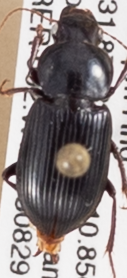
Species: Discoderus robustus
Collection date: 2018-08-29
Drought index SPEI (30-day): -0.25
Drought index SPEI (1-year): -1.69
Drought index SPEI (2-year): -1.45